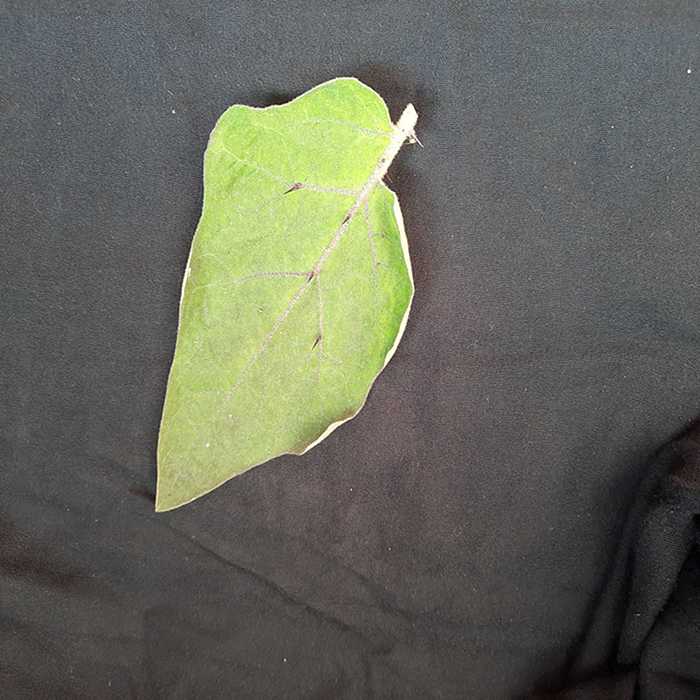
Plant: Eggplant
Label: Eggplant fresh leaf